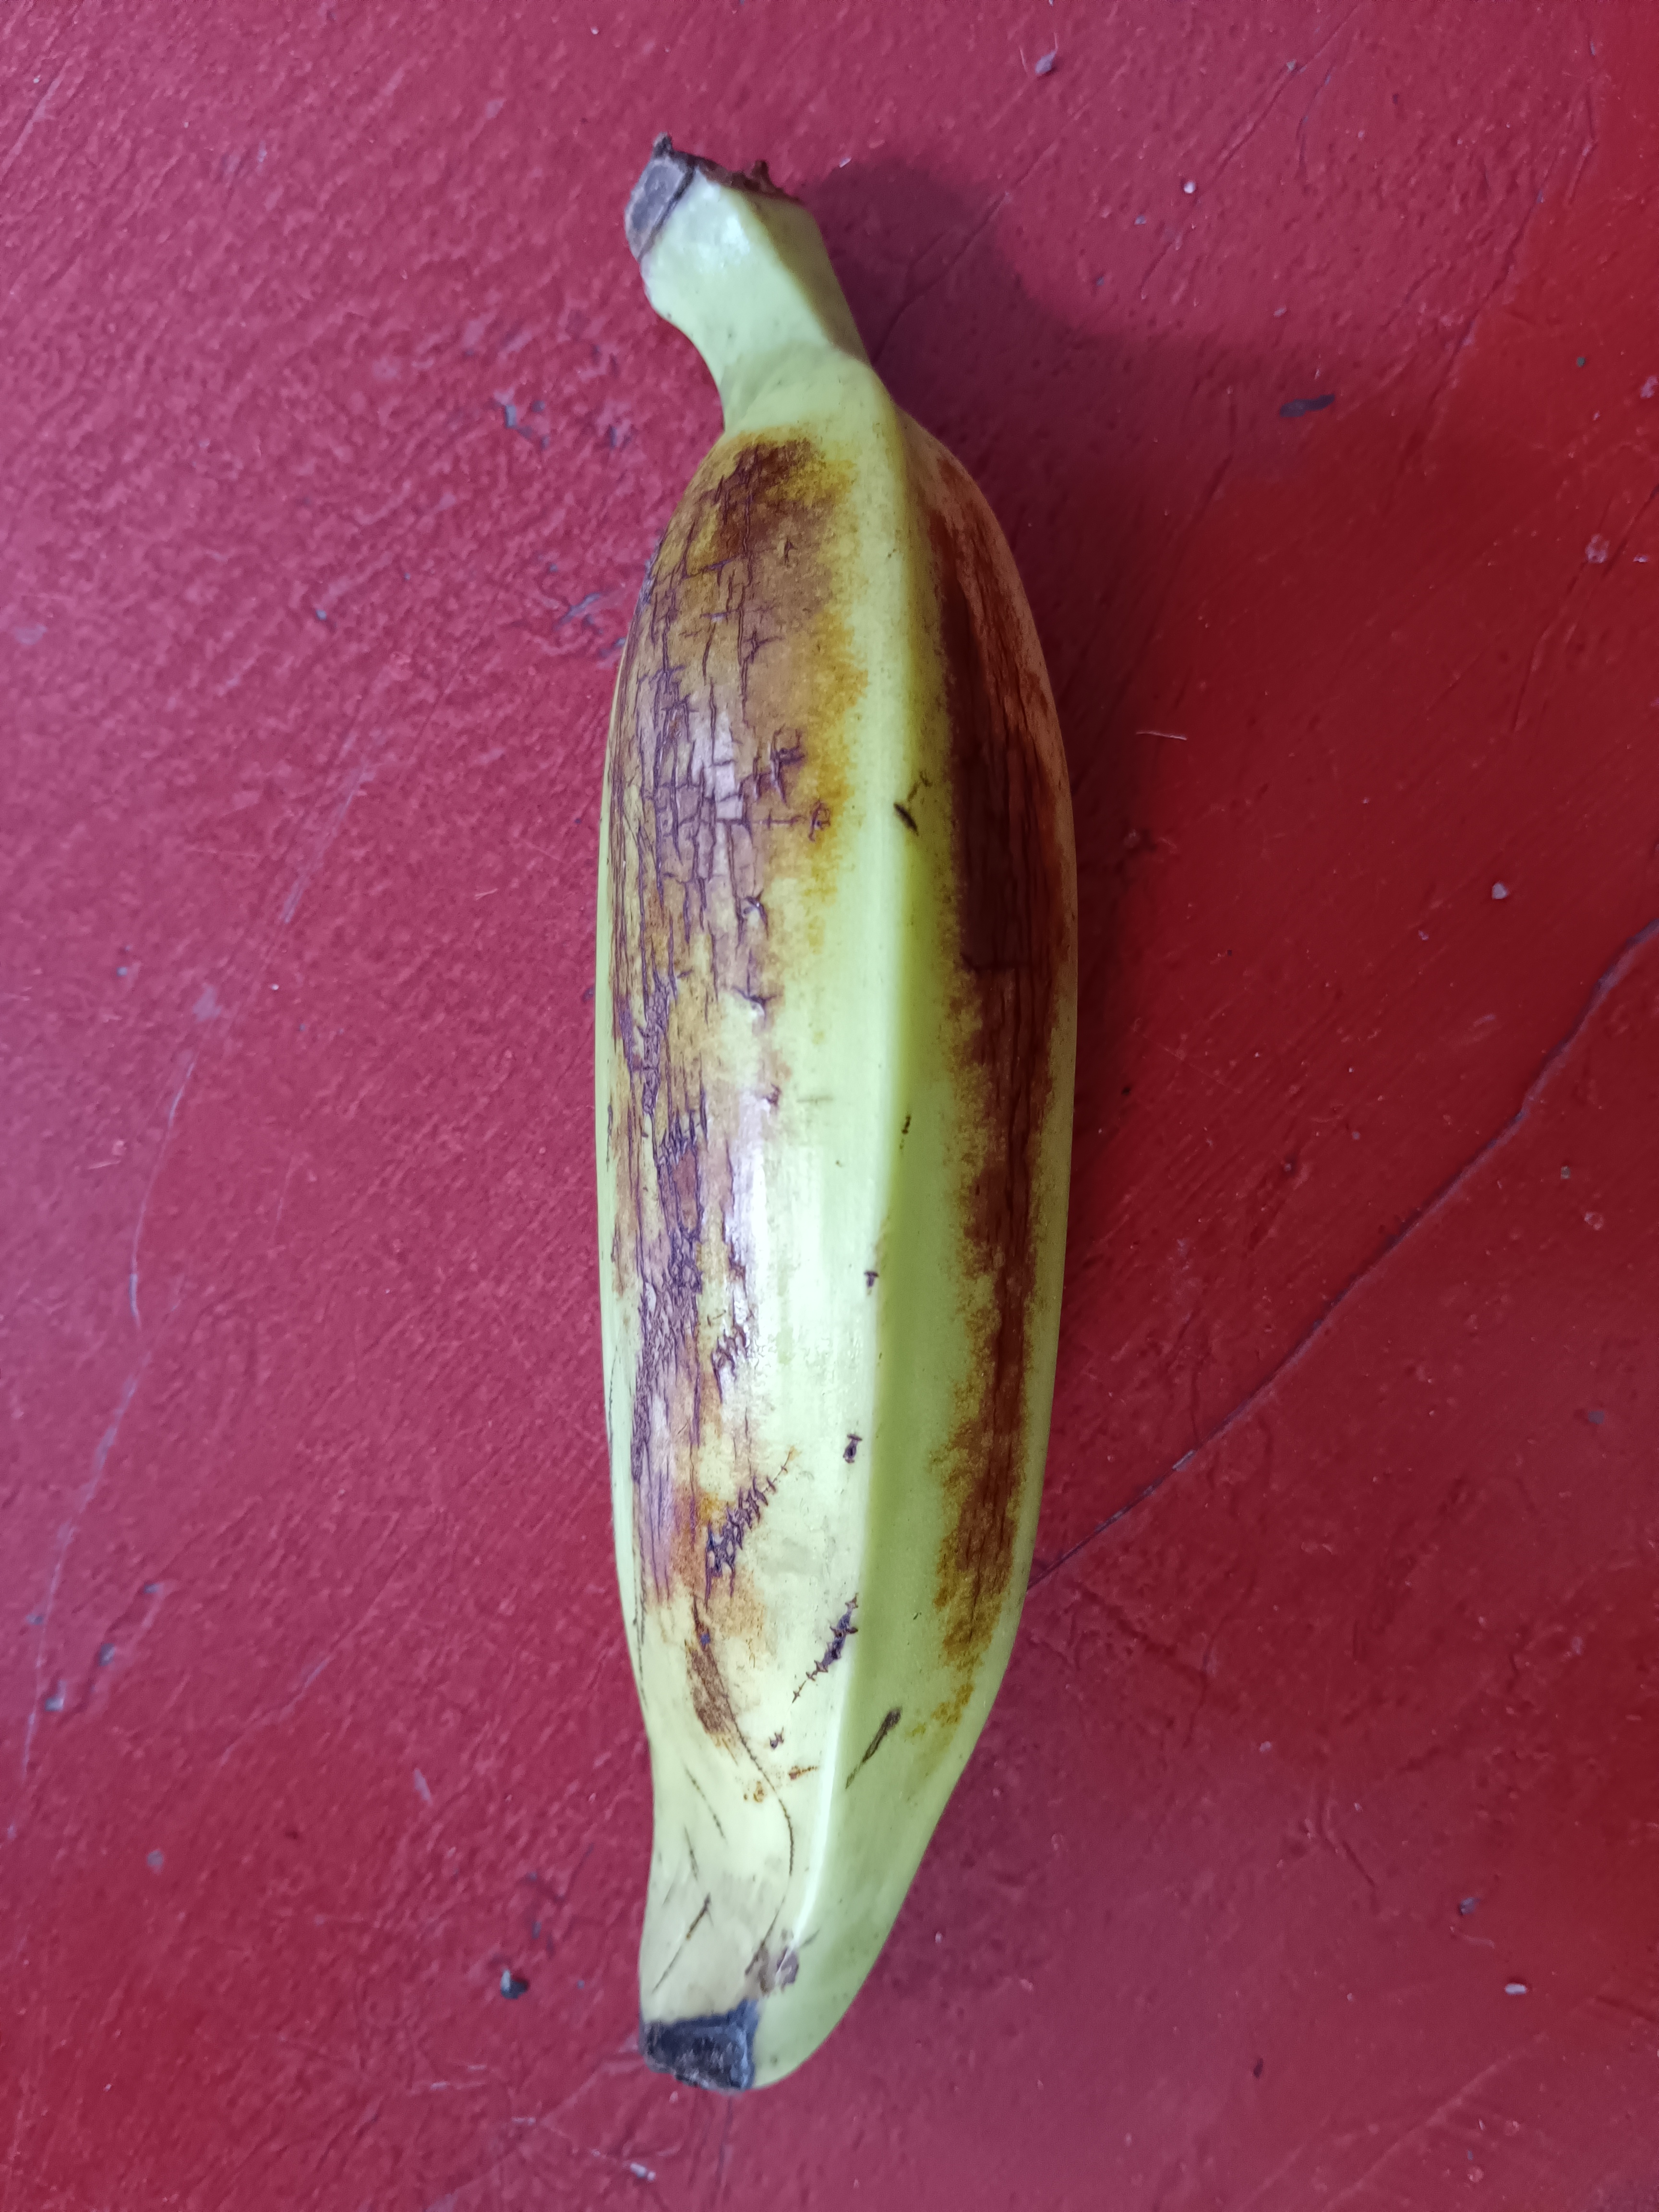
Banana variety: Anaji